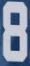
Number: 8